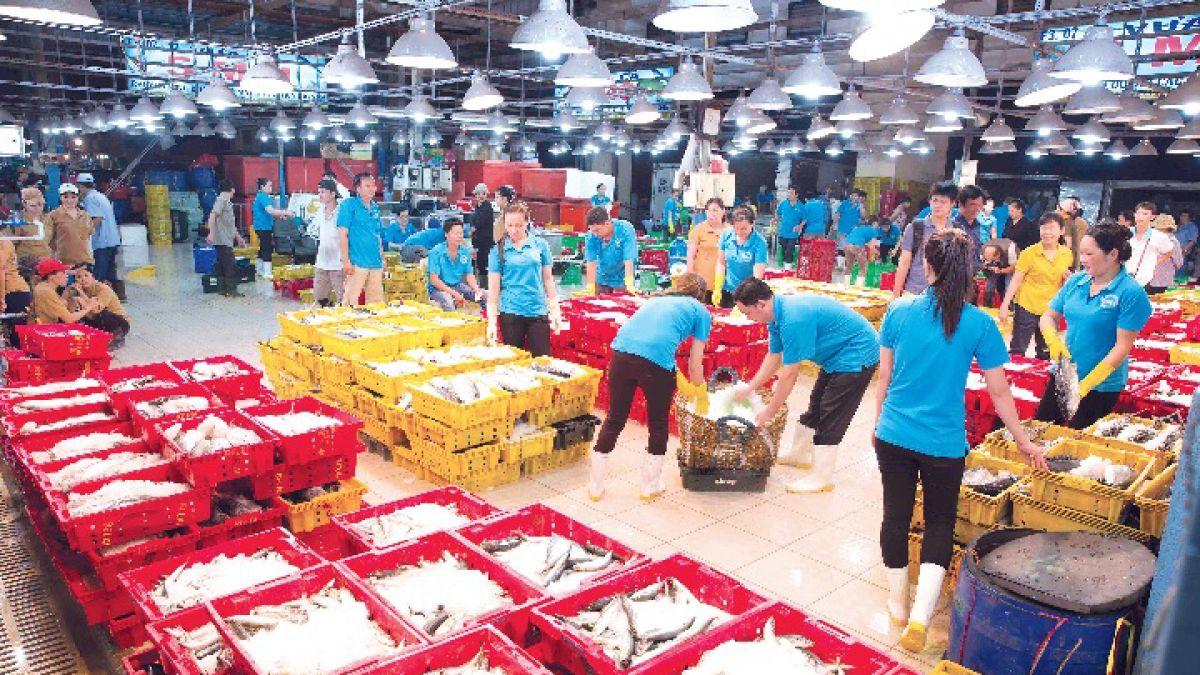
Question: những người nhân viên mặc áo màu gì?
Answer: màu xanh dương